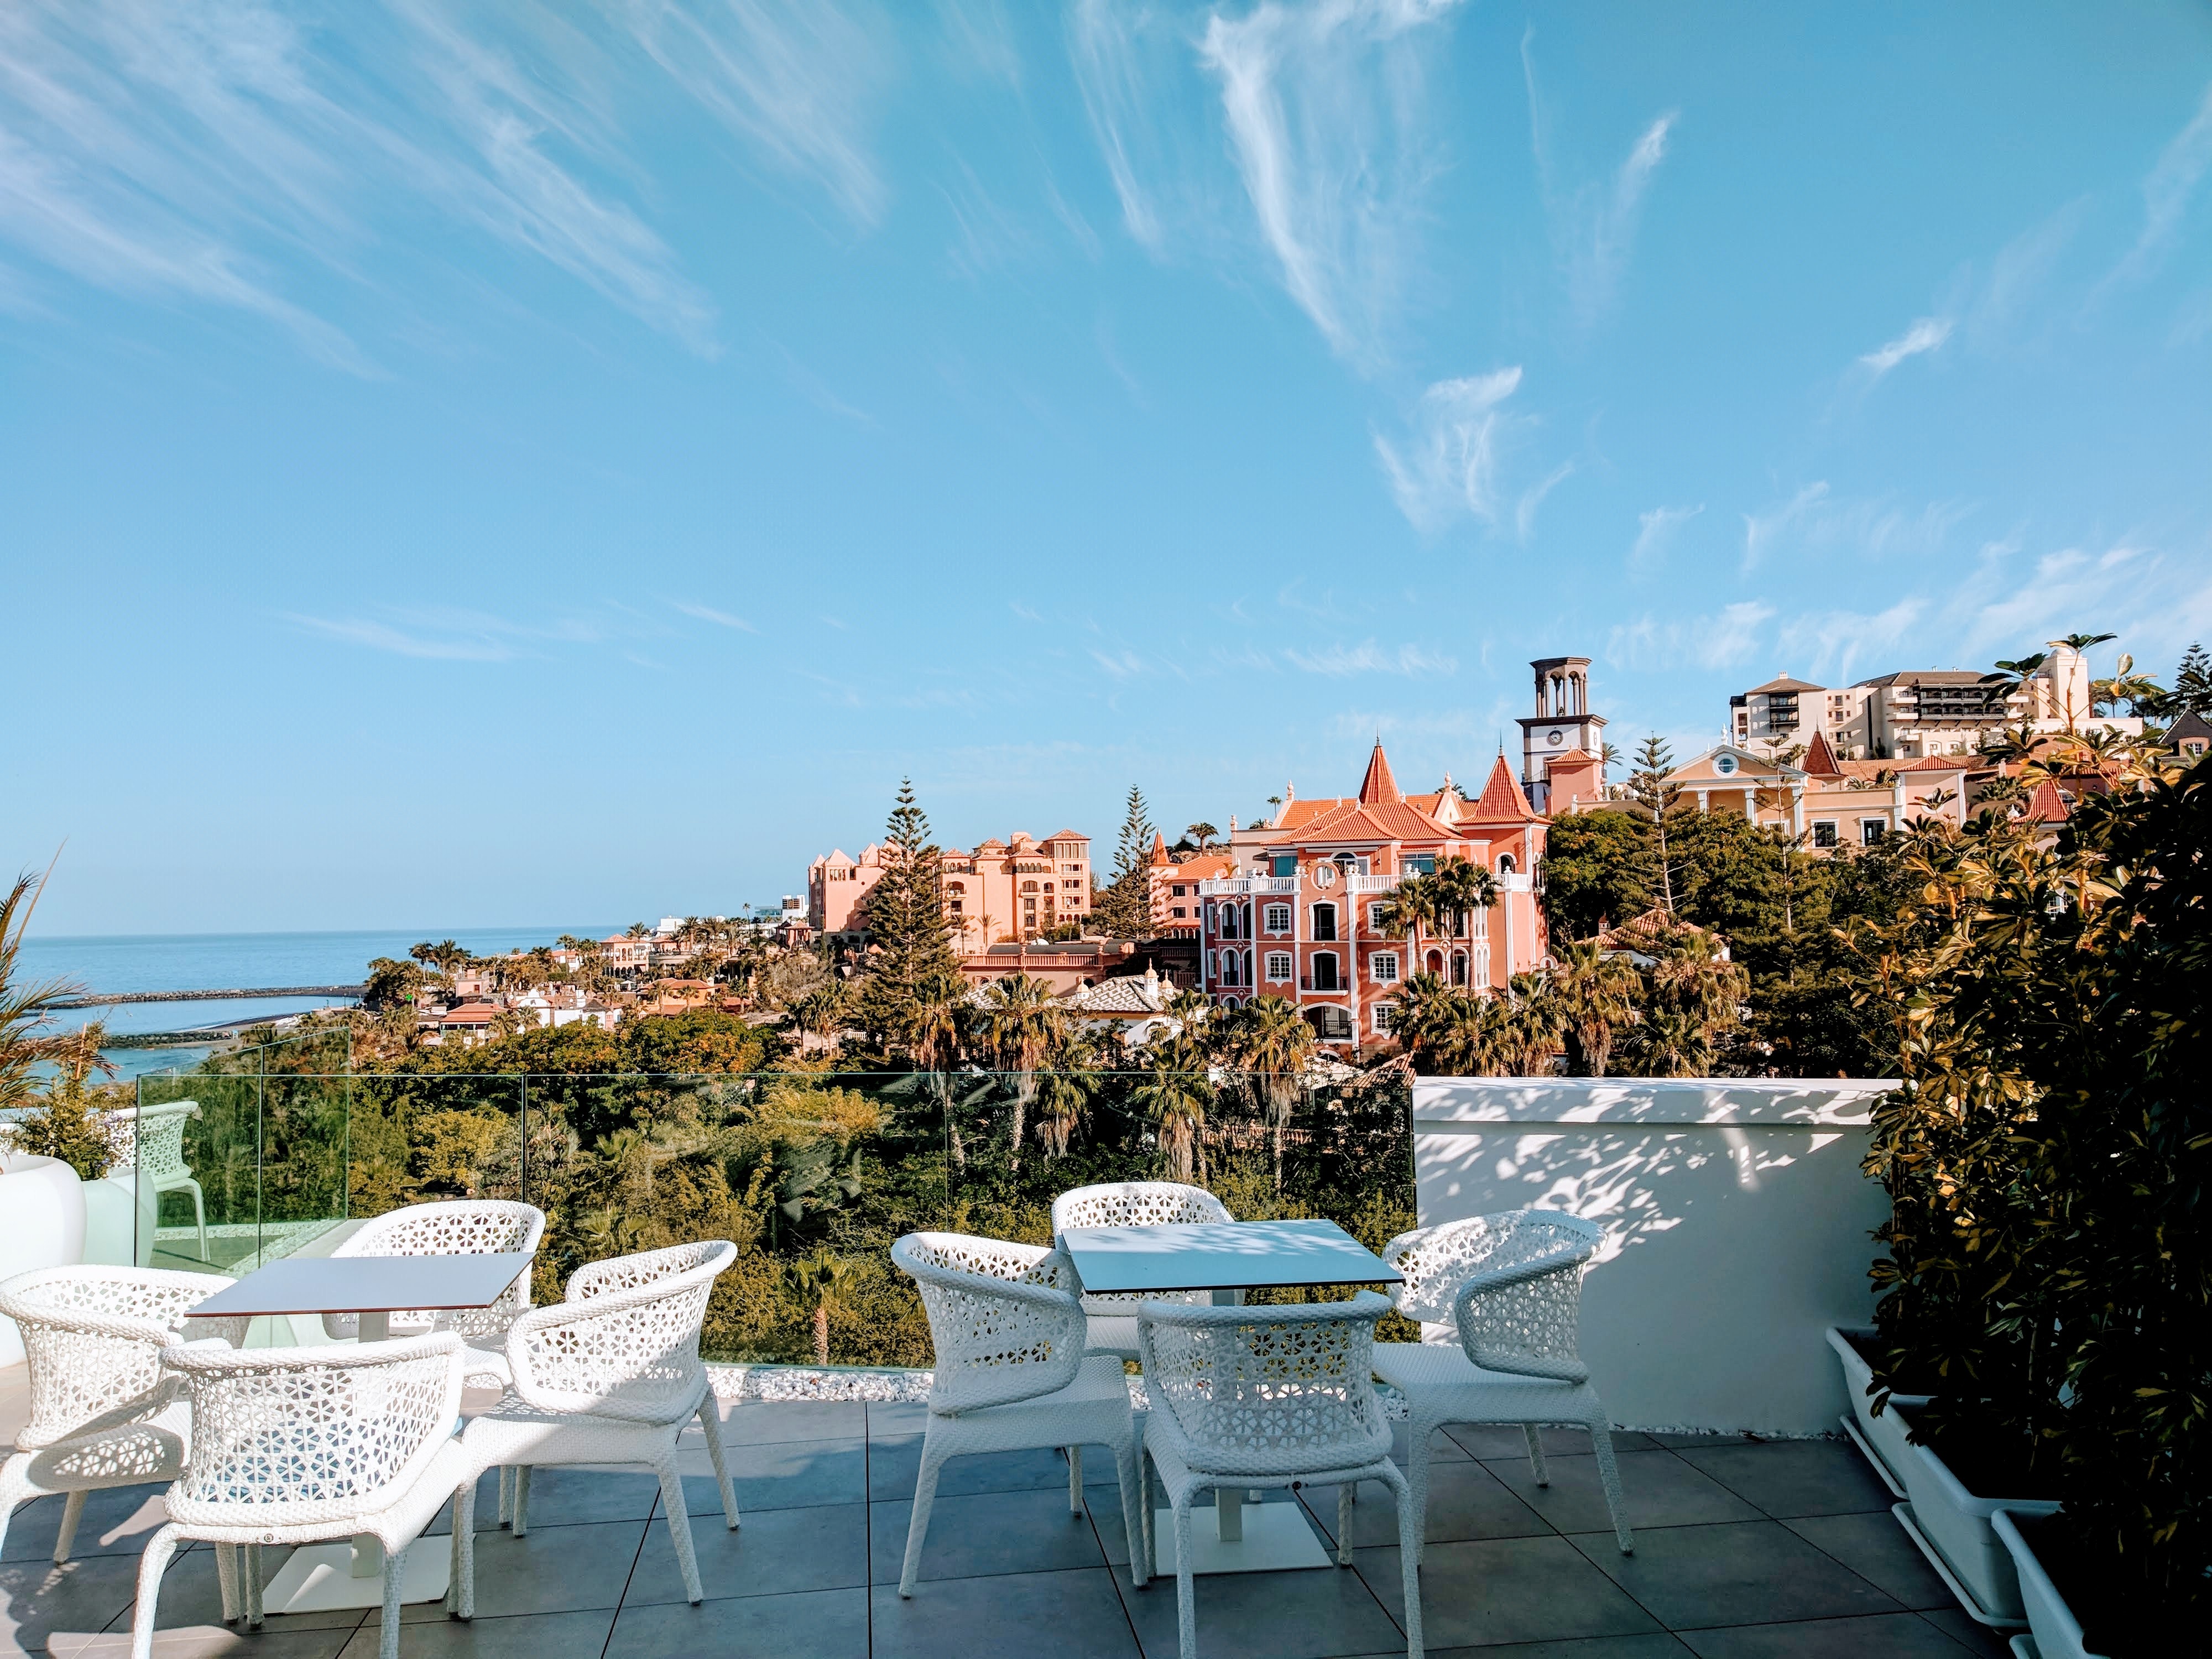
sky, blue, daytime, town, property, real estate, vacation, human settlement, city, azure, urban area, tourism, building, roof, cloud, sea, architecture, tree, house, summer, apartment, metropolitan area, coast, home, mountain, ocean, world, horizon, residential area, resort, hotel, travel, village, cityscape, mixed use, bay